State Street Sadie

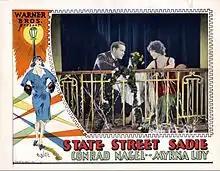
Lobby card

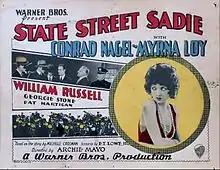
lobby card. lost film.

State Street Sadie is a 1928 American sound part-talkie crime drama film directed by Archie Mayo. In addition to sequences with audible dialogue or talking sequences, the film features a synchronized musical score and sound effects along with English intertitles. The soundtrack was recorded using the Vitaphone sound-on-disc system. This is regarded as a lost film.